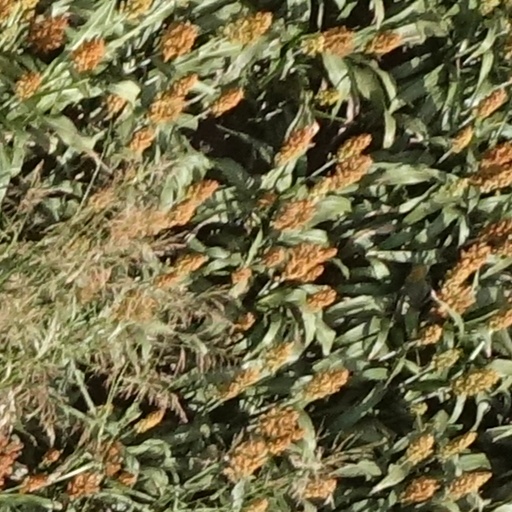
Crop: sorghum